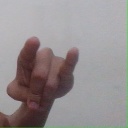
अक्षर: च